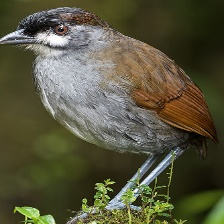
Species: JOCOTOCO ANTPITTA
Scientific name: GRALLARIA RIDGELYI